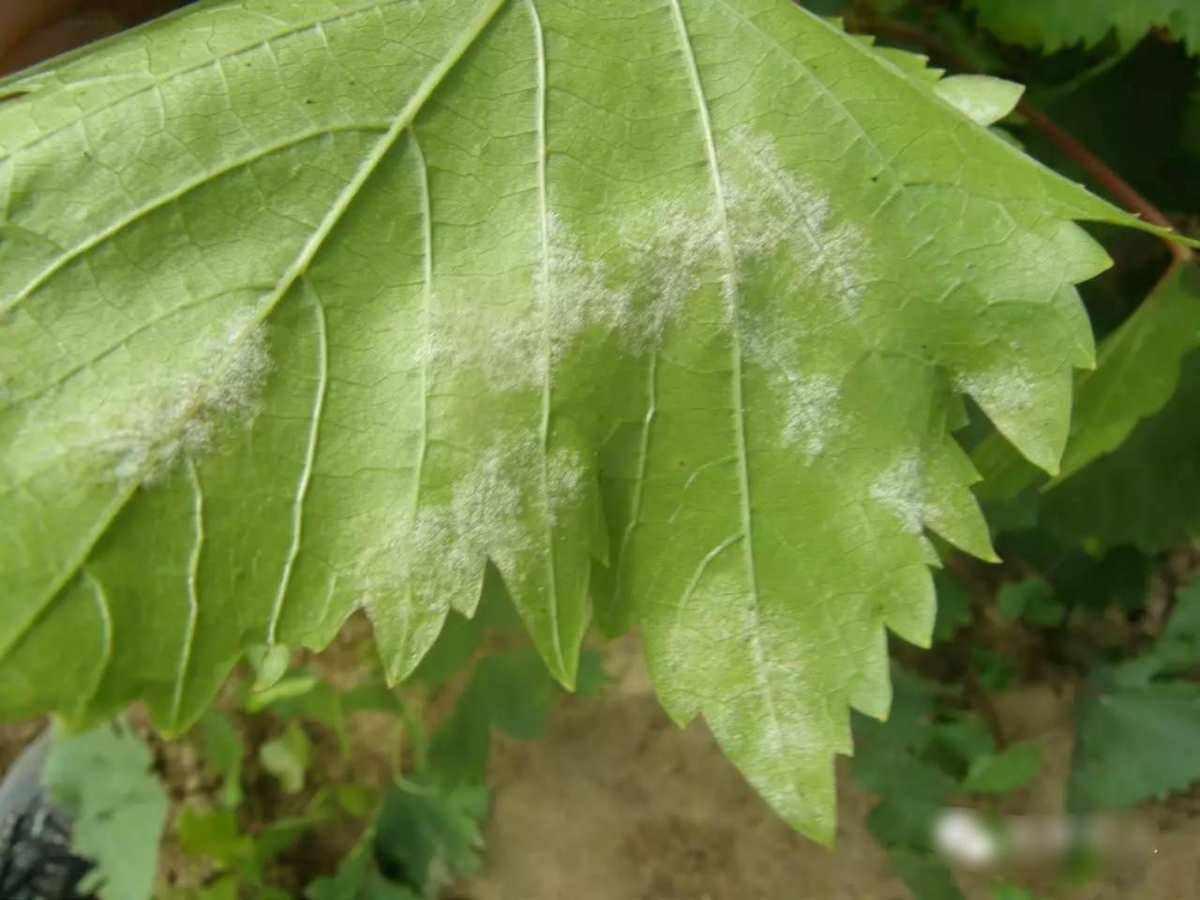
Plant: Grape
Disease: grape downy mildew